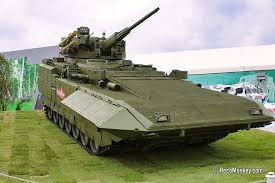
Label: BMP-T15